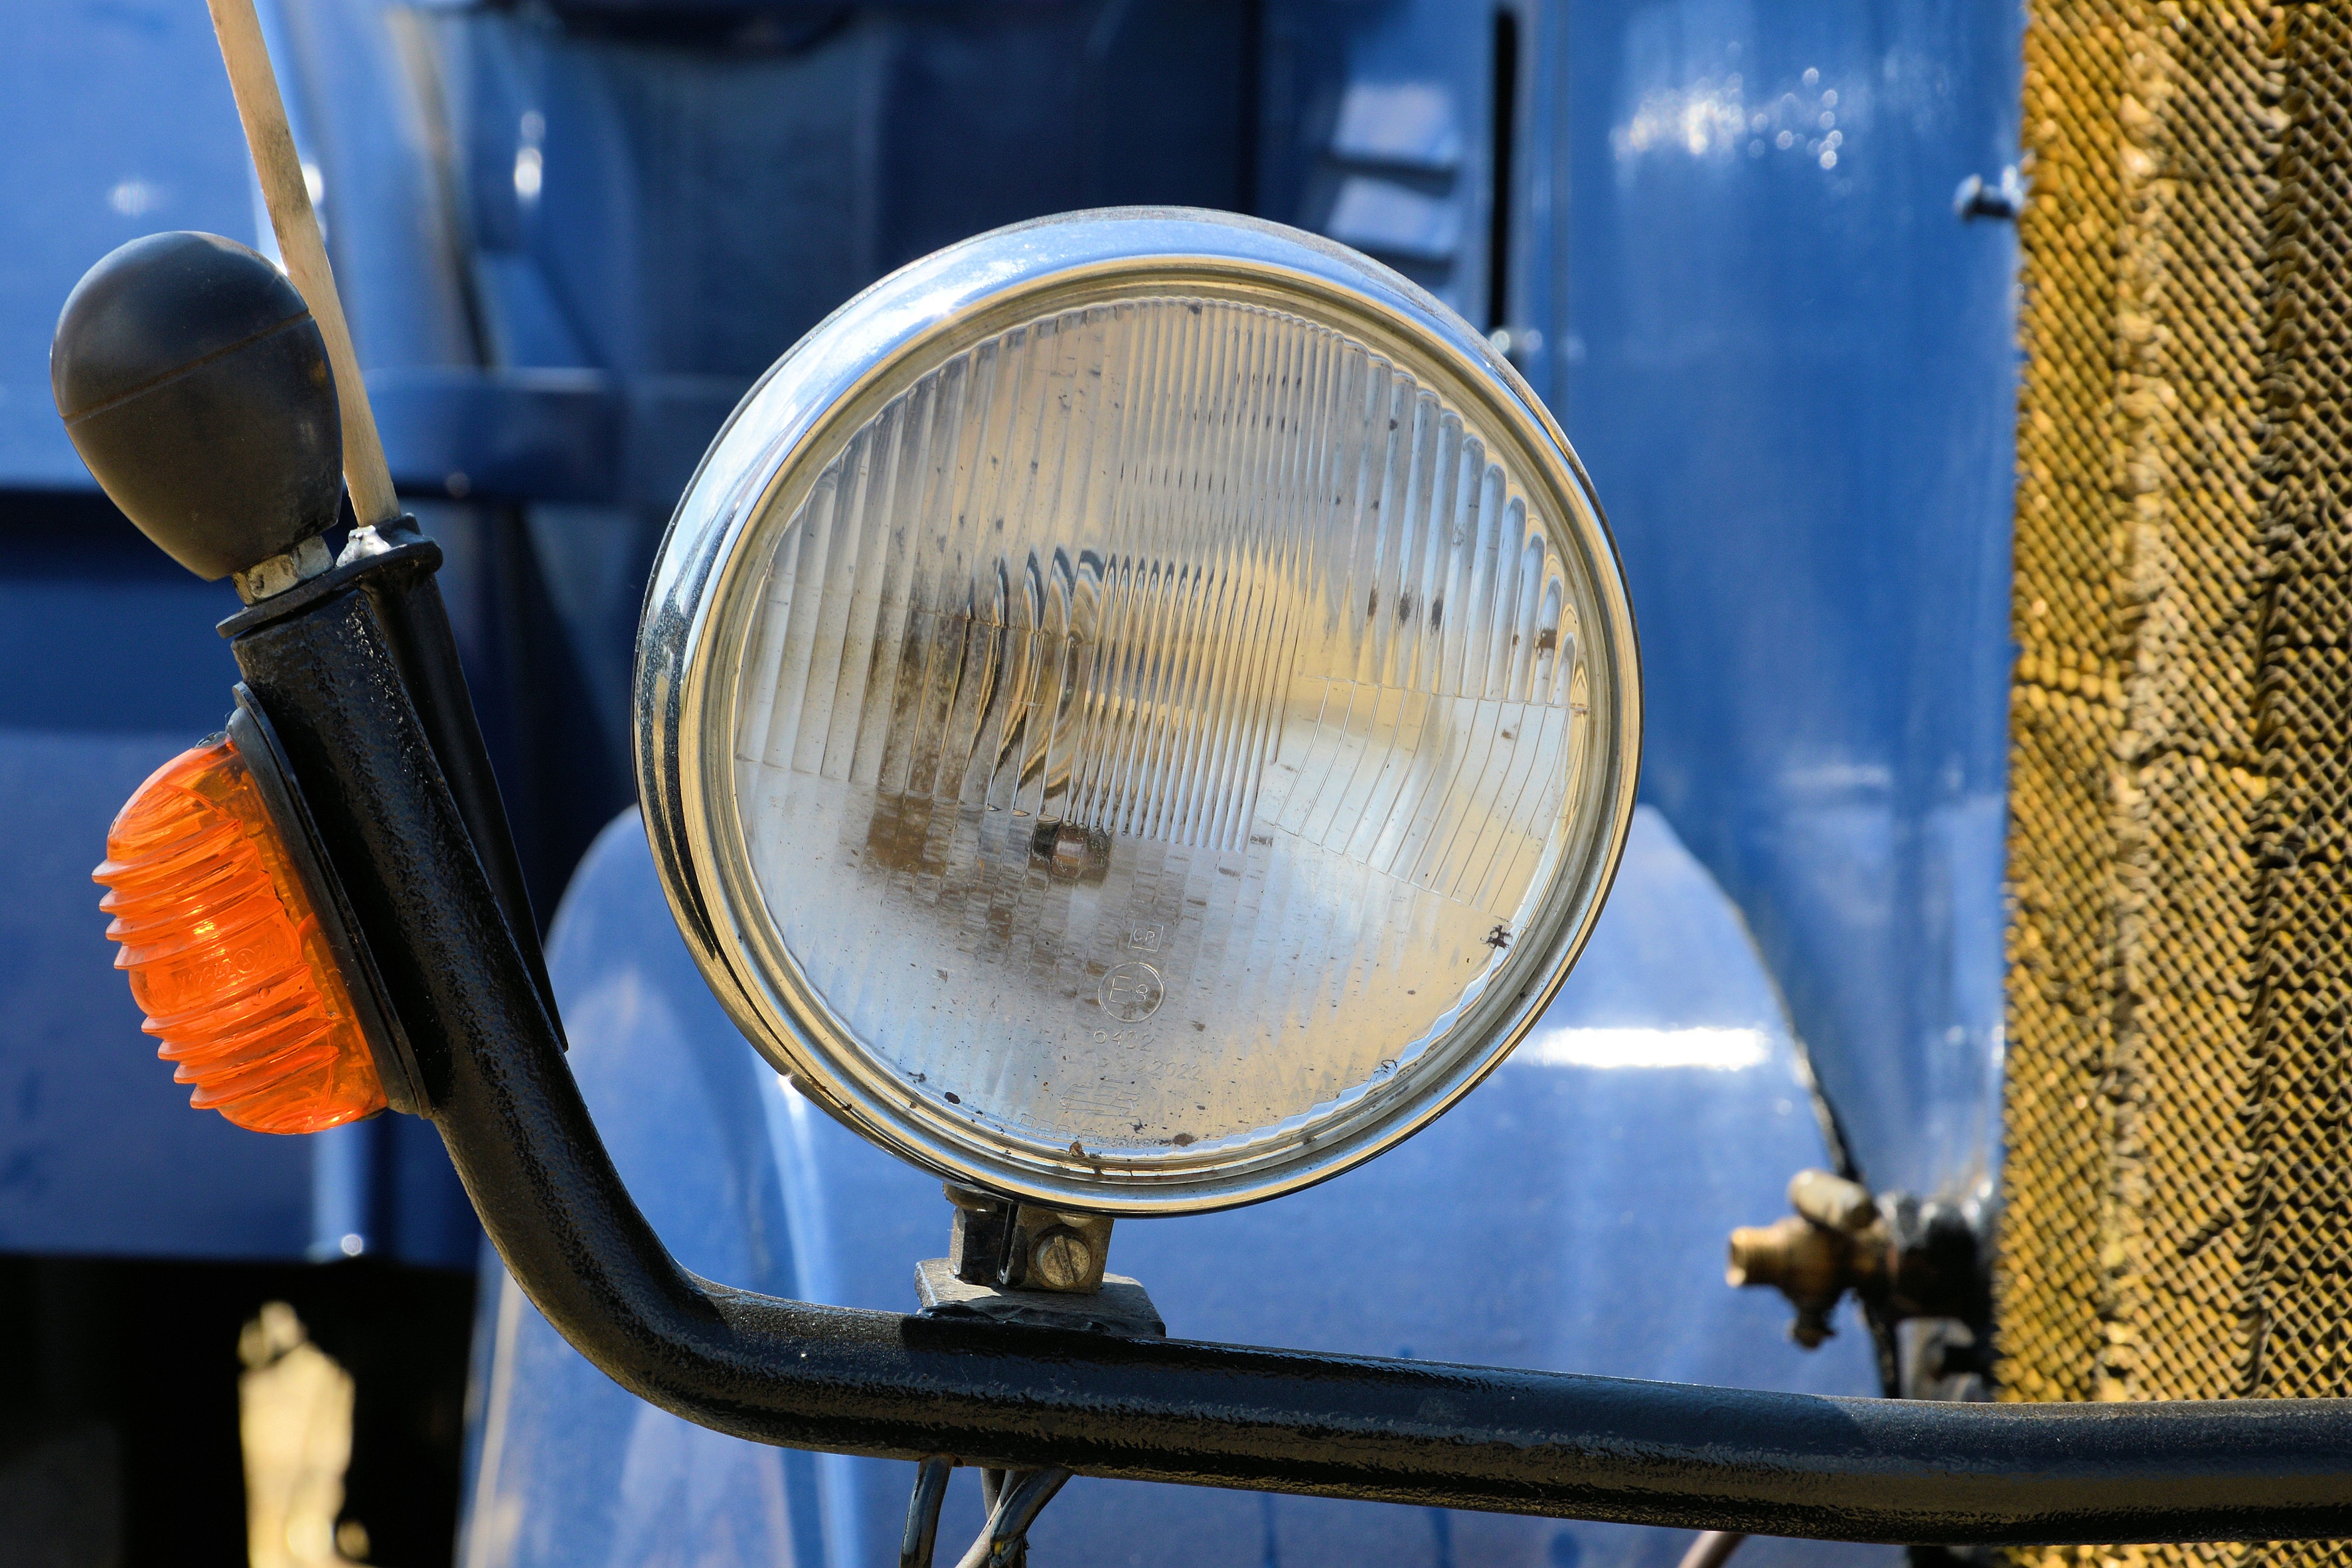
light, tractor, bicycle, vehicle, blue, lighting, spotlight, poland, oldtimer, tug, tractors, historically, ursus, agricultural machine, old tractor